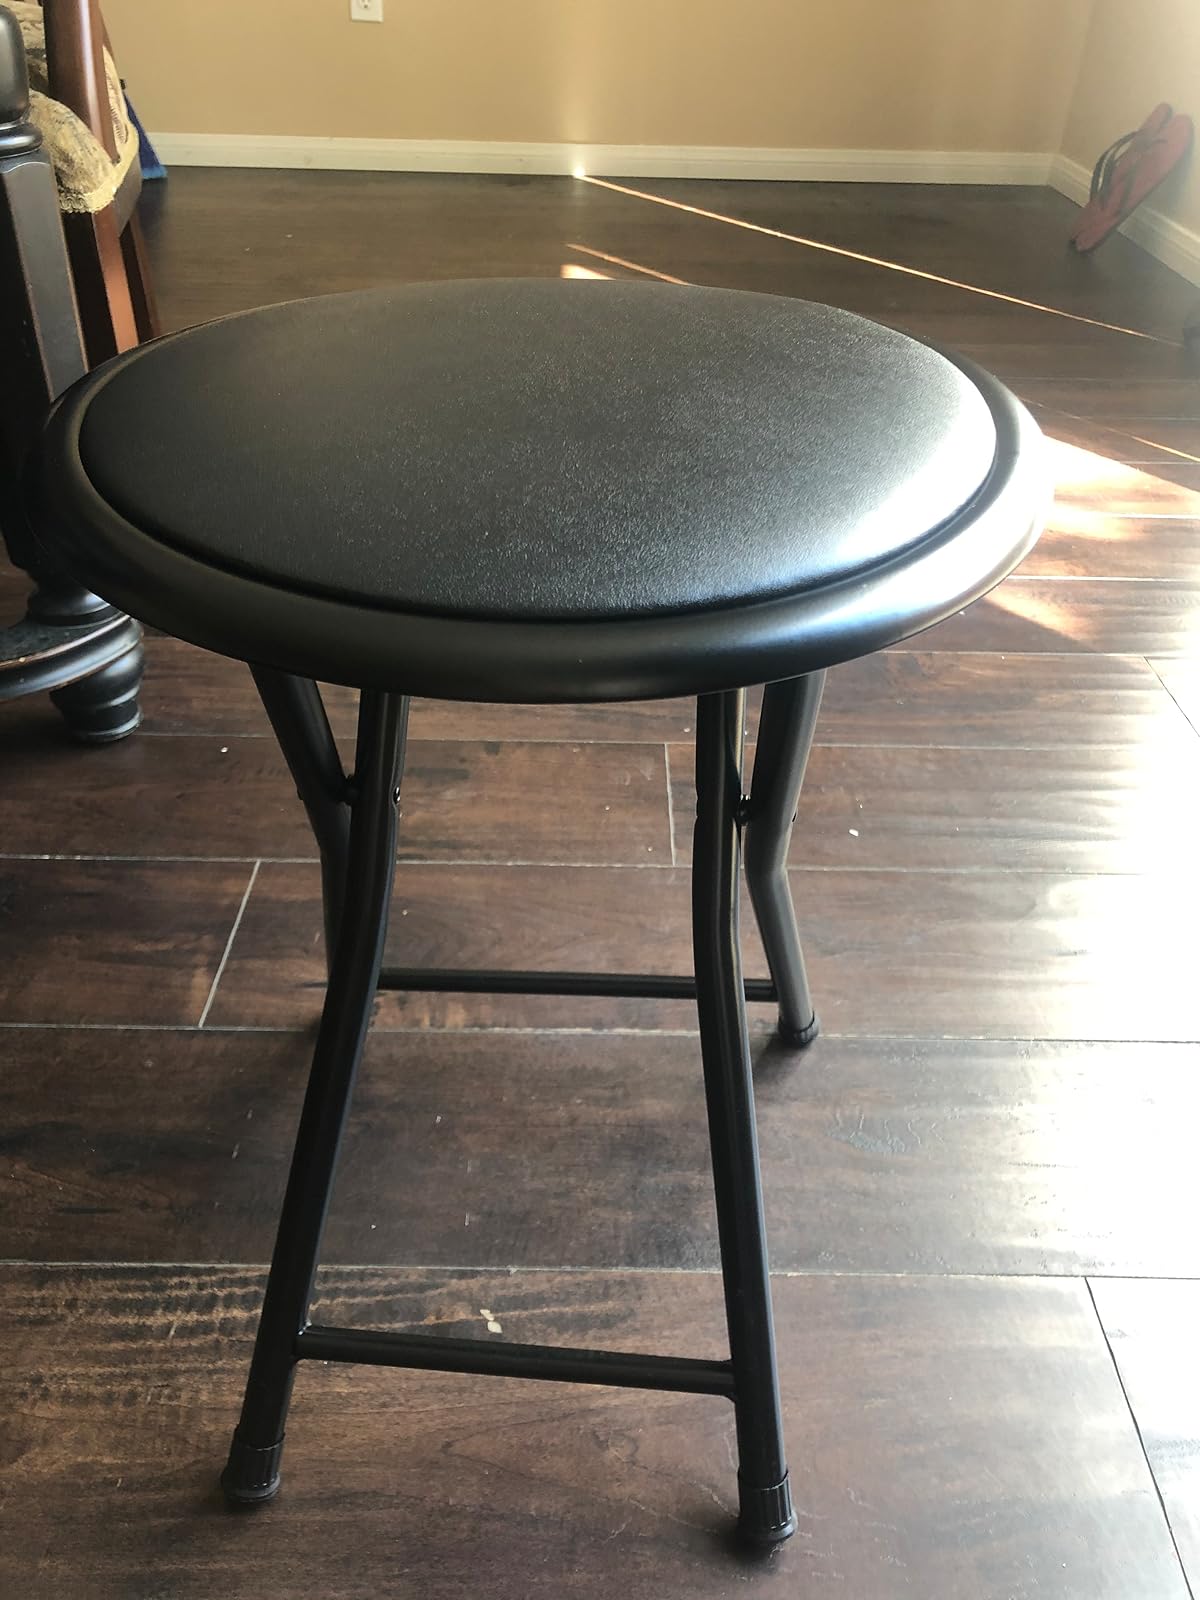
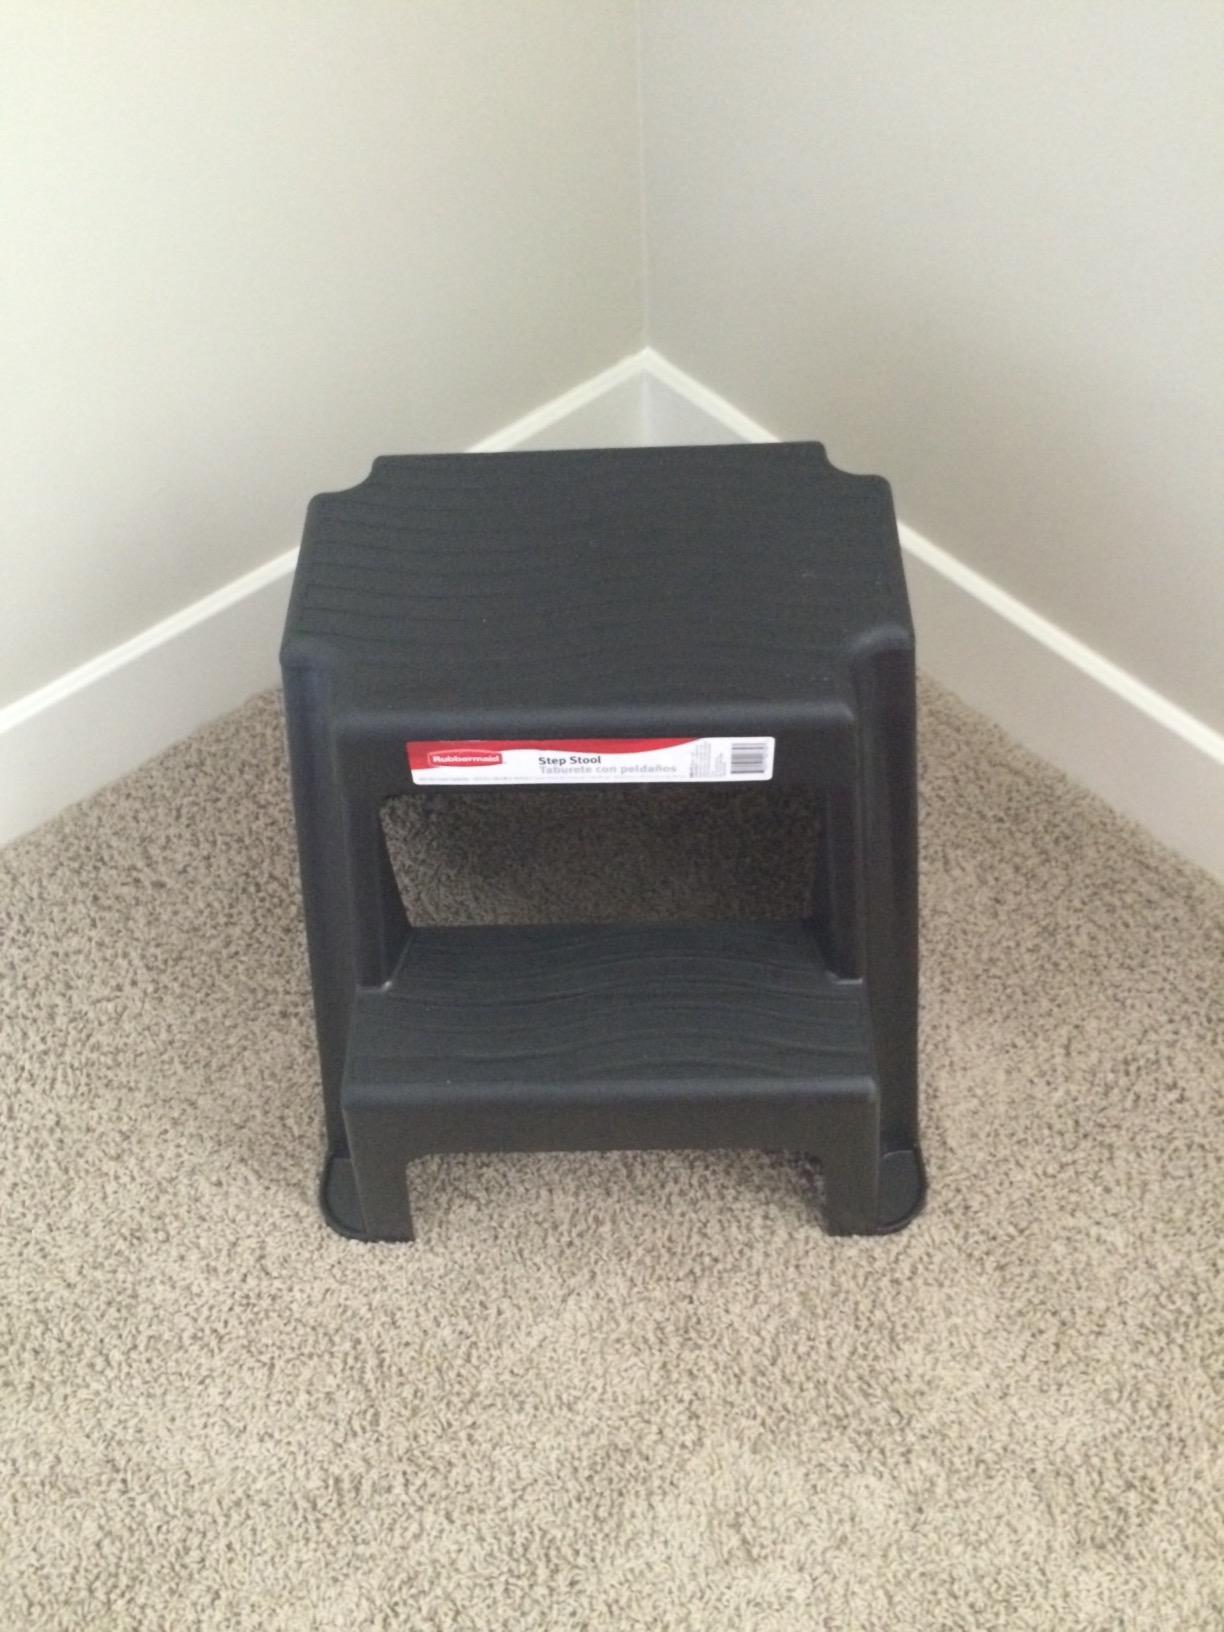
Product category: stool
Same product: no